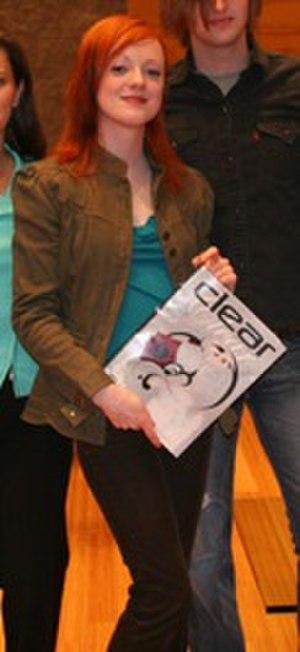
Marcie Bolen est une musicienne américaine née le 28 octobre 1977.